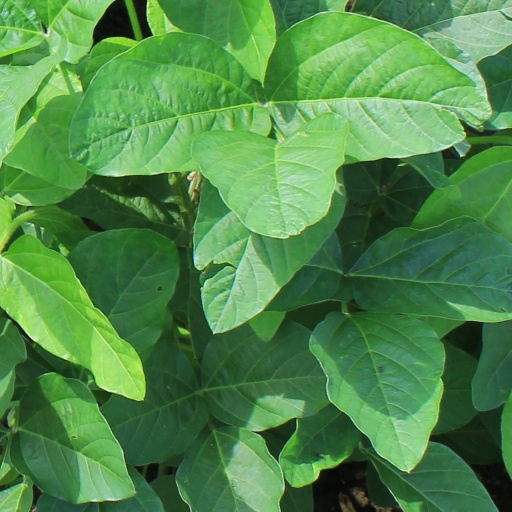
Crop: soybean